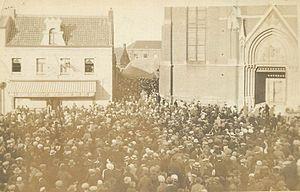
Tombée du ballon lors de la fête de la Saint-Laurent à Aniche
L'activité de verrerie en Nord-Pas-de-Calais remonte à l'année 1599. Il en reste toujours sept en activité en 2014, trois musées ou centre de mémoire dédiés au thème du verre.
Aniche est une commune française située dans le département du Nord, en région Hauts-de-France.